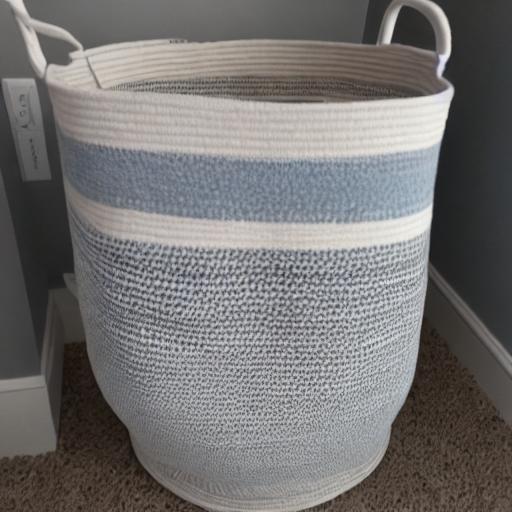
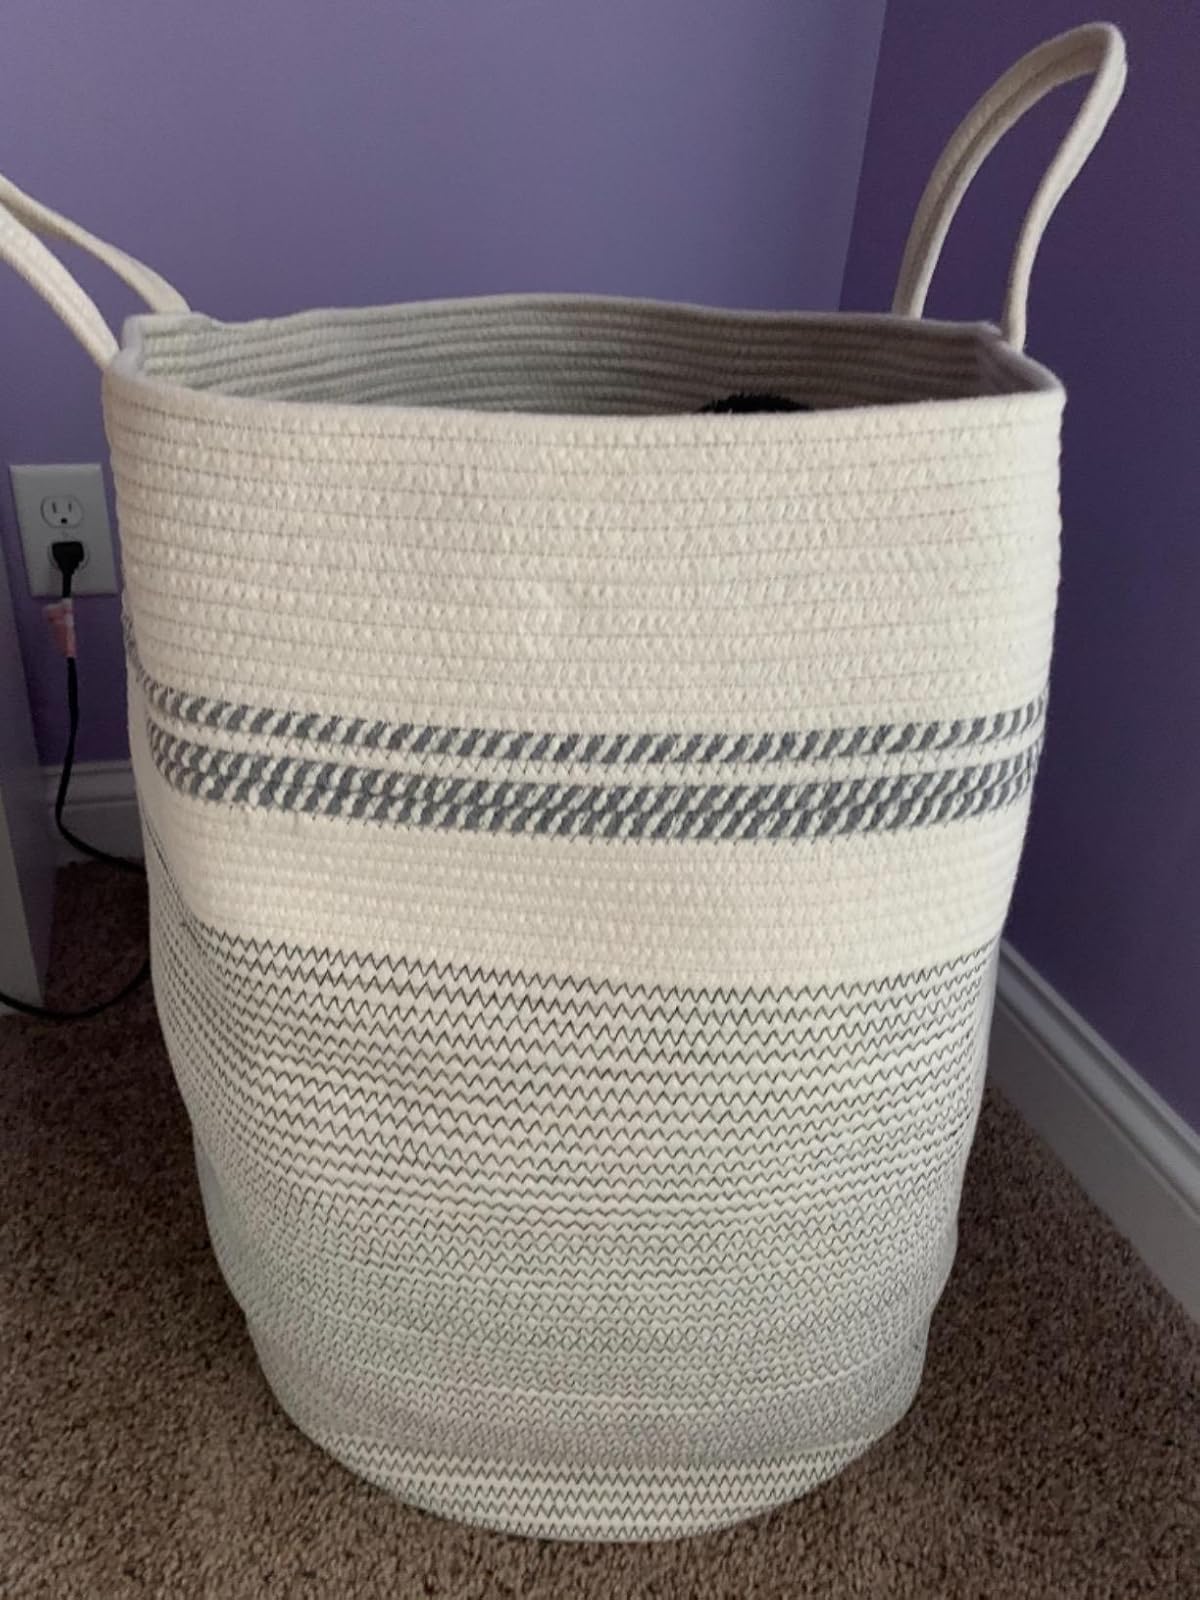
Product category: items_hamper
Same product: no